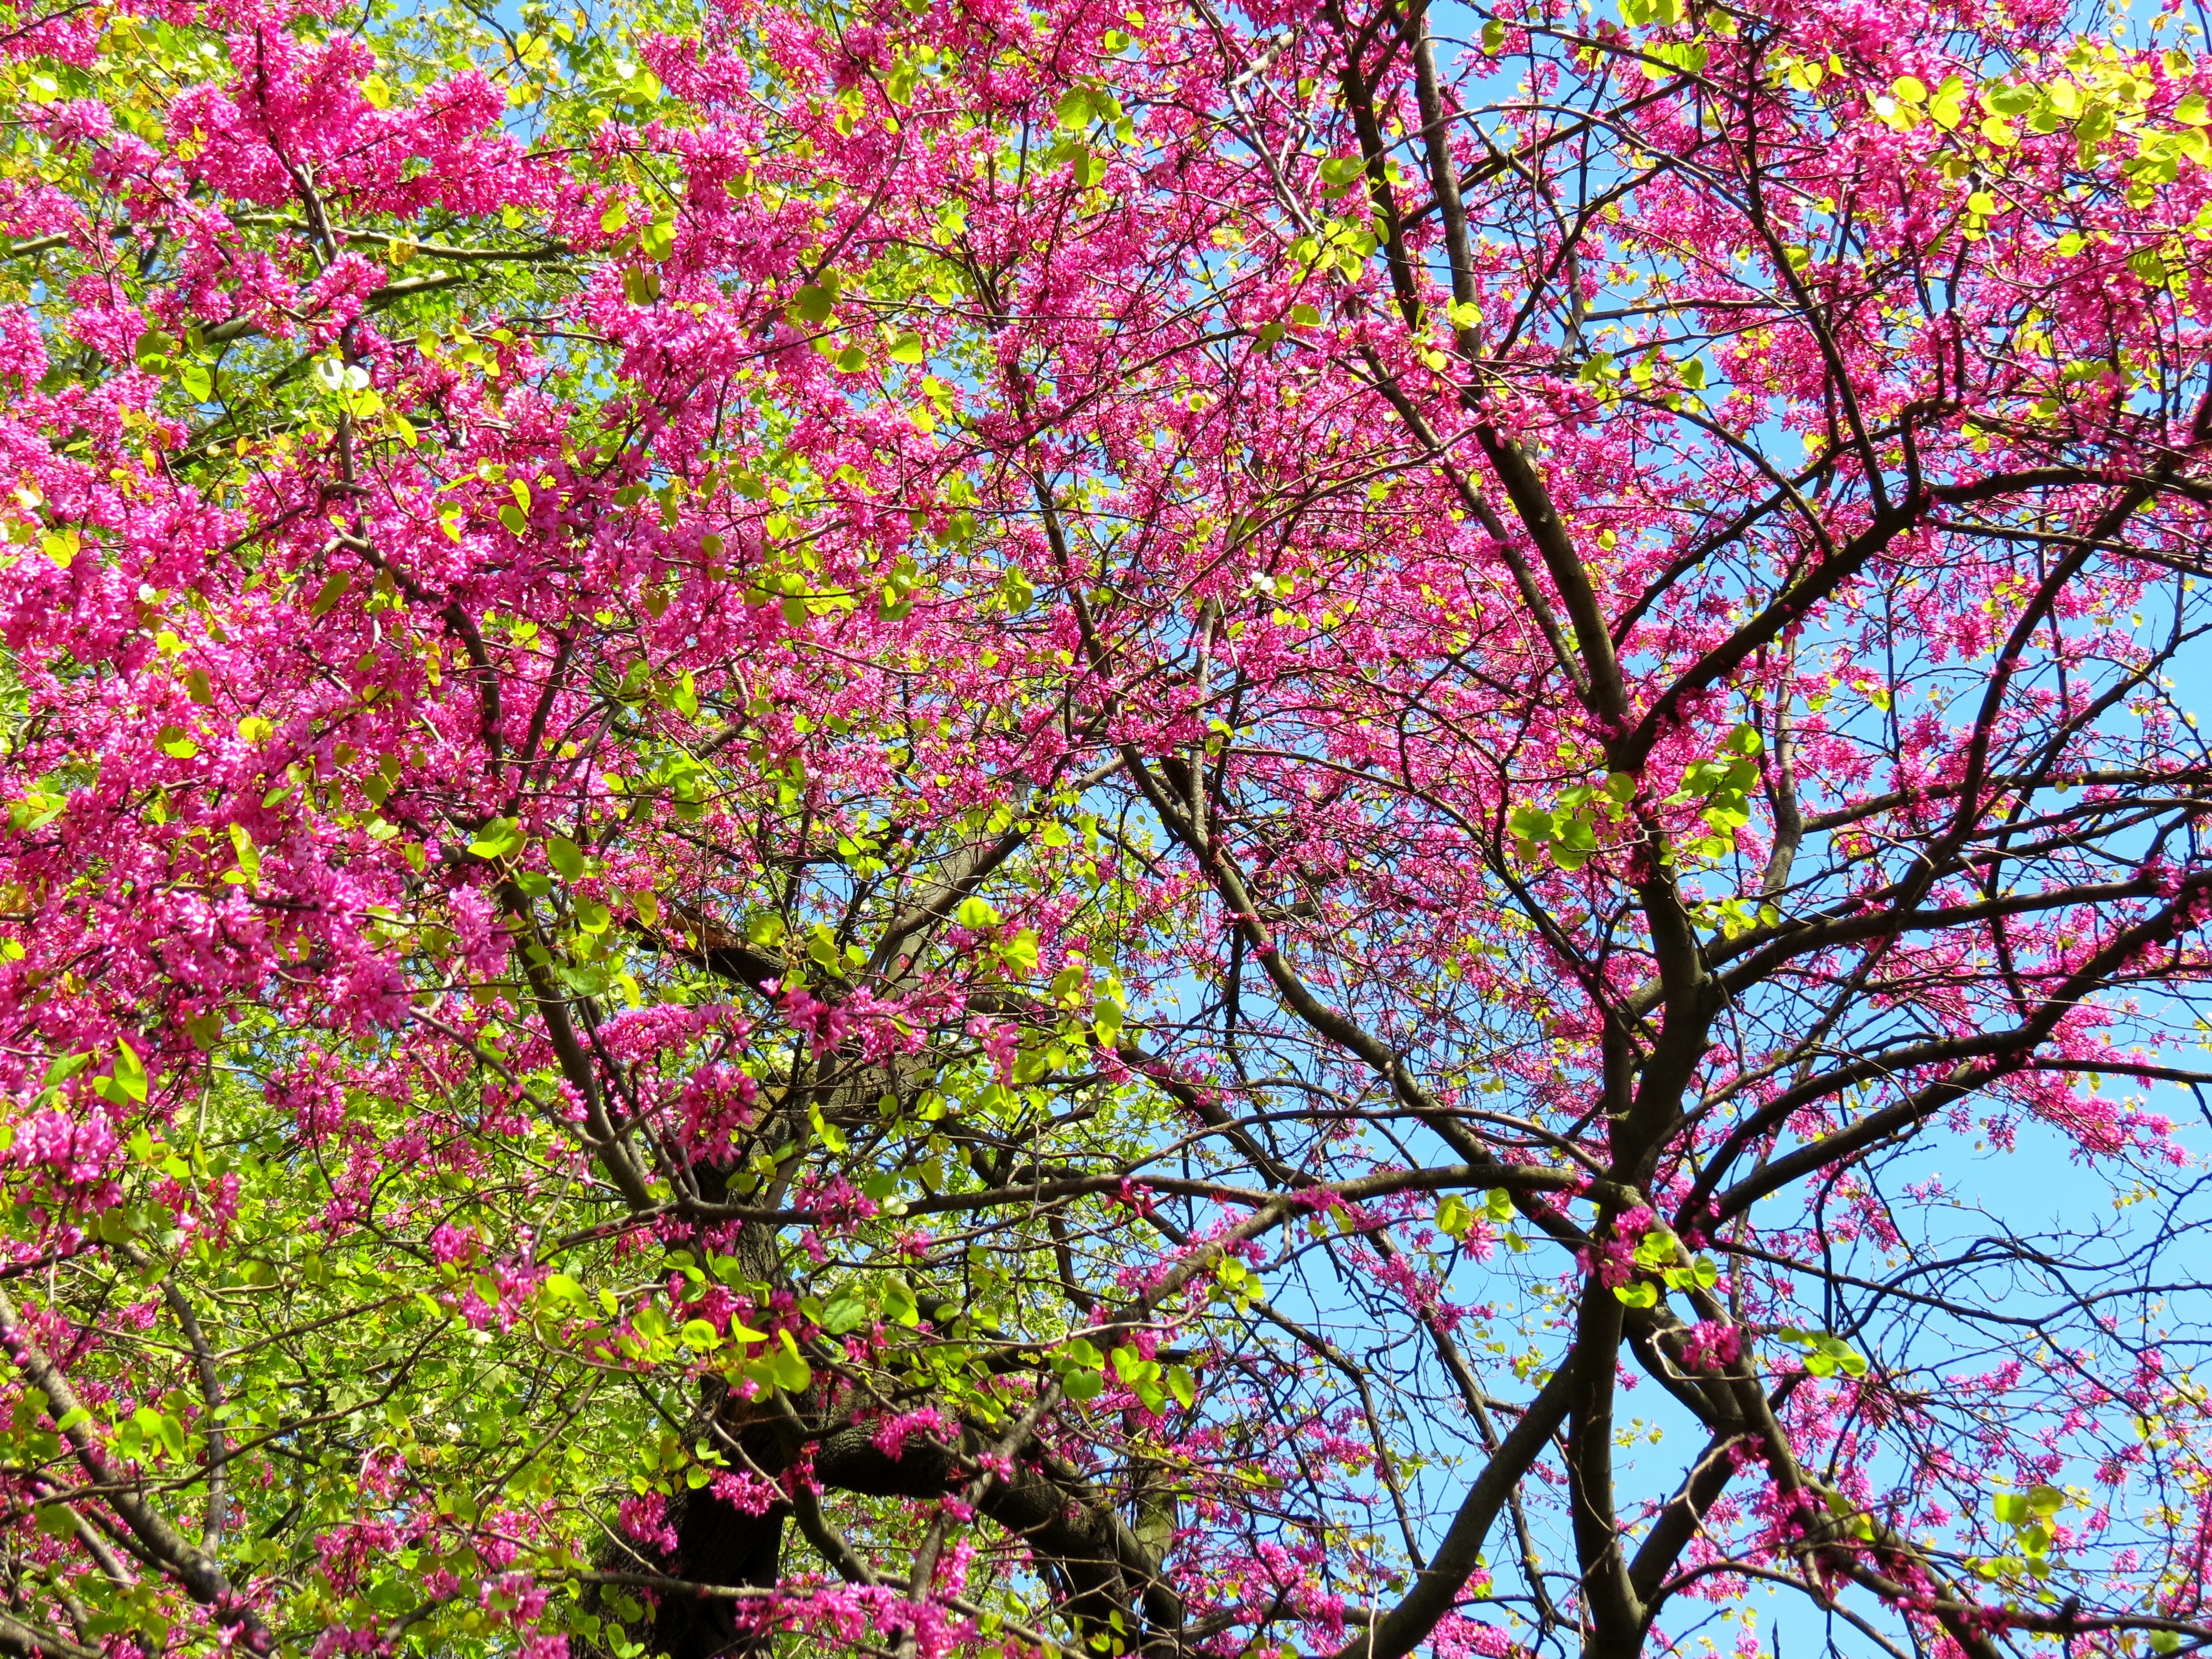
tree, nature, branch, blossom, plant, leaf, flower, spring, green, autumn, botany, season, trees, leaves, twigs, shrub, rosa, flowering plant, woody plant, land plant